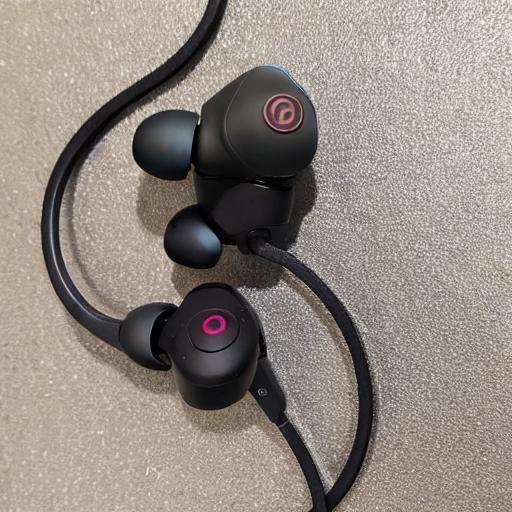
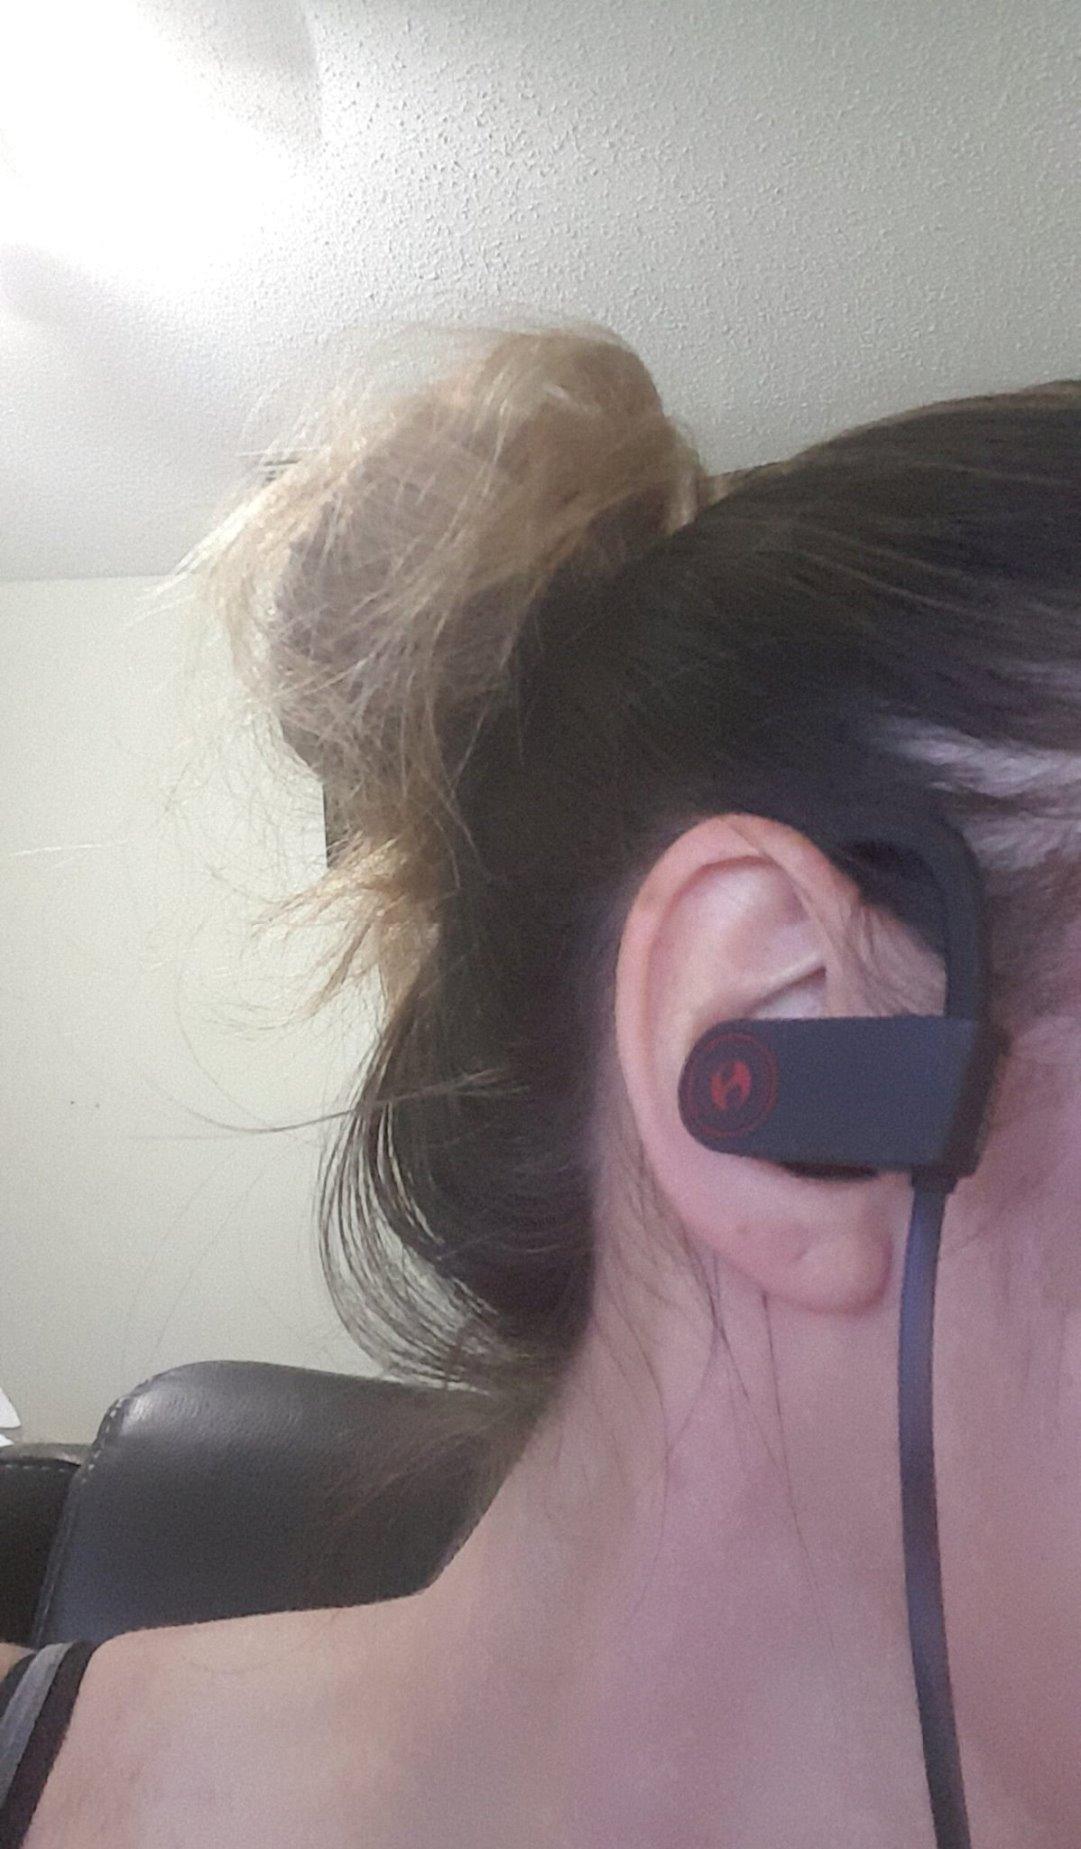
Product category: headphones
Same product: no